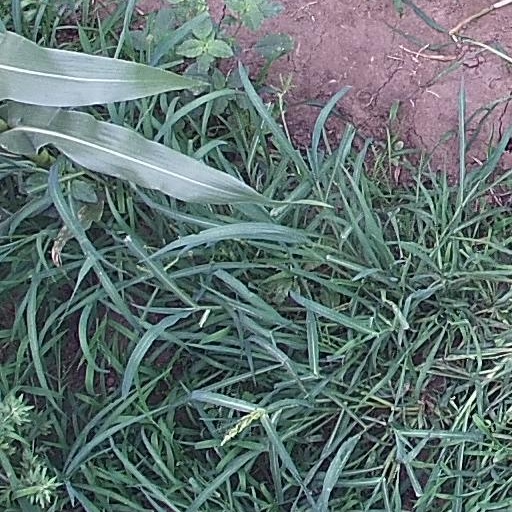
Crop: maize; corn